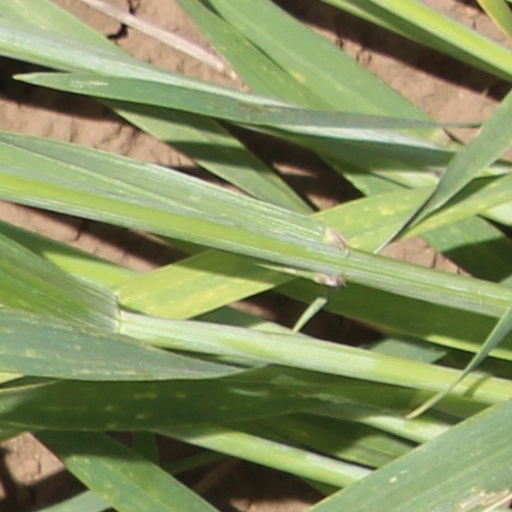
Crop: wheat